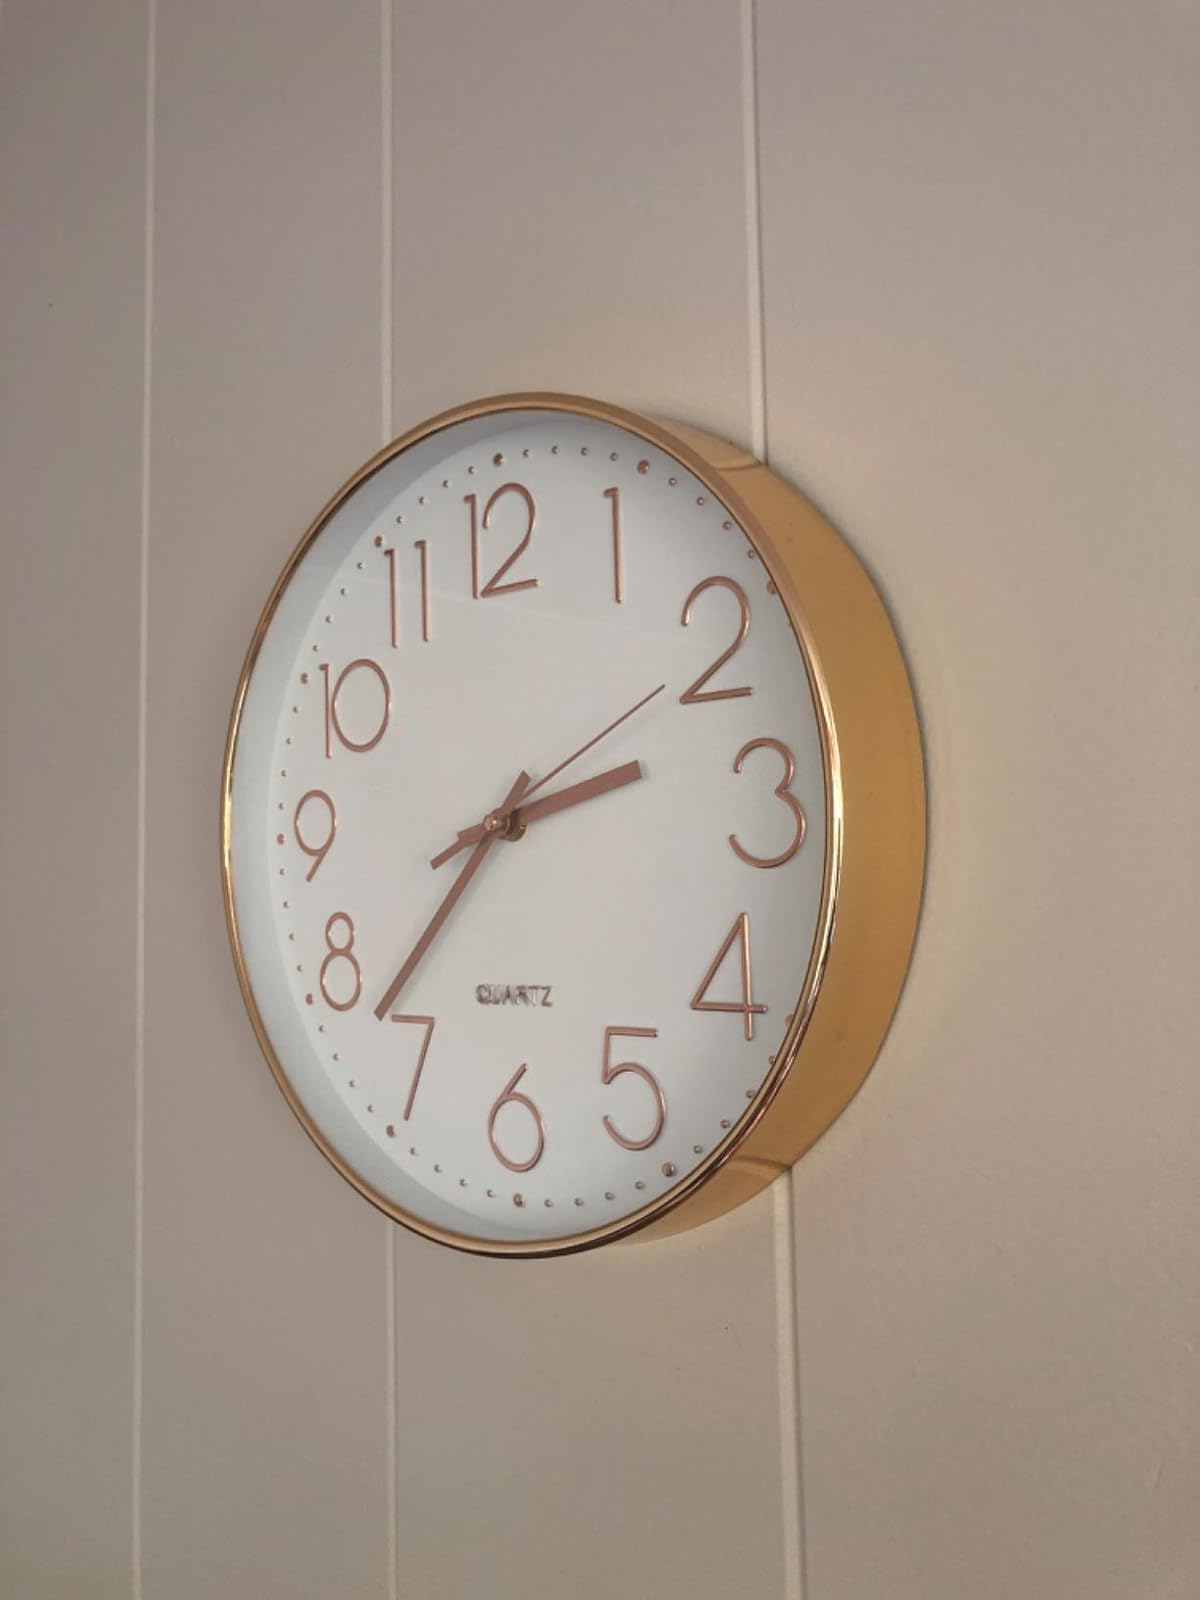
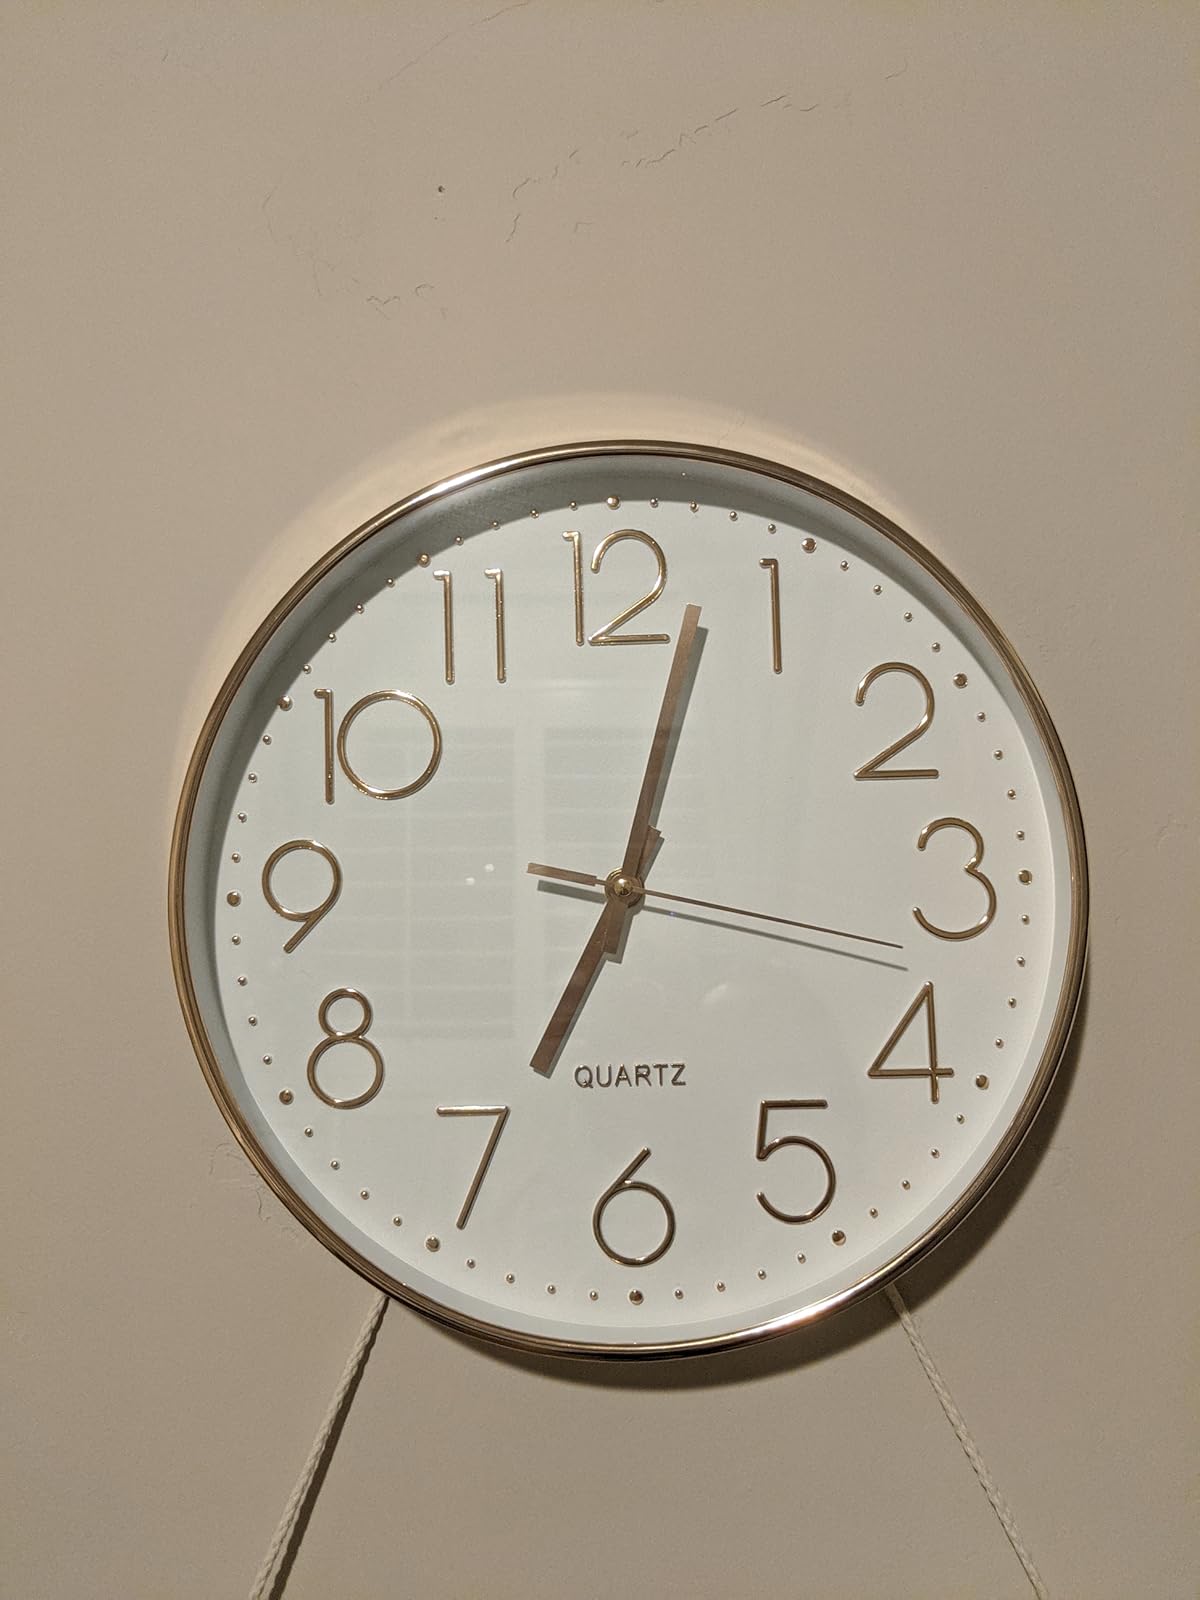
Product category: clock
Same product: yes